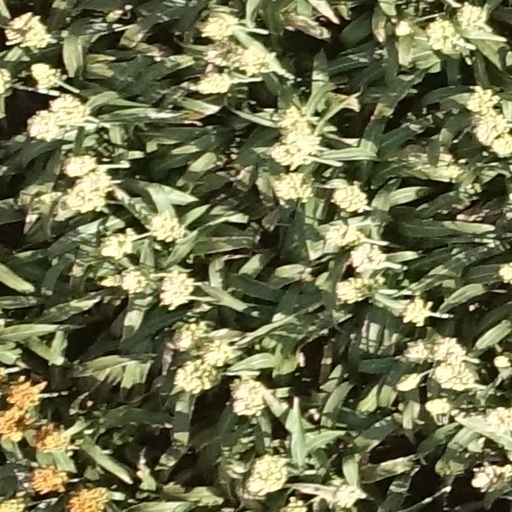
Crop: sorghum